Dâu Temple

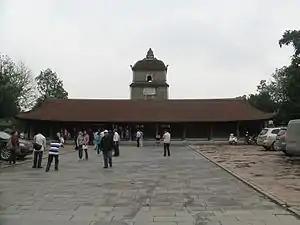
Panoramic view of the main hall of Dâu Temple

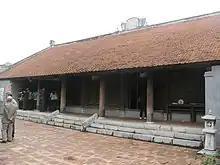
Another hall of Dâu Temple

Dâu Temple, also known under formal names: Diên Ứng (延應寺), Pháp Vân (法雲寺), and Cổ Châu, is a major Buddhist temple in Thanh Khương commune, huyện Thuận Thành, Bắc Ninh Province. Located some 30 km east of Hanoi, the temple historically marks the ancient settlement of Luy Lâu, once an important center of Buddhism in Vietnam. 500m farther away lies the Temple of Sĩ Nhiếp, the remarkable Chinese Governor of Jiaozhi at that time.